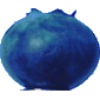
Label: huckleberry